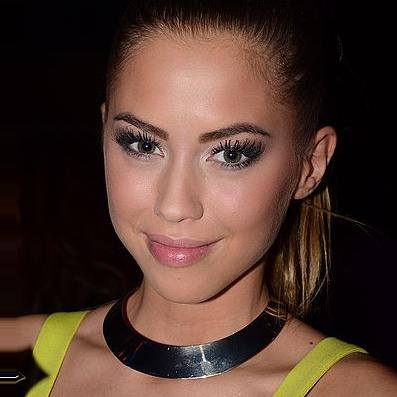
Age: 19